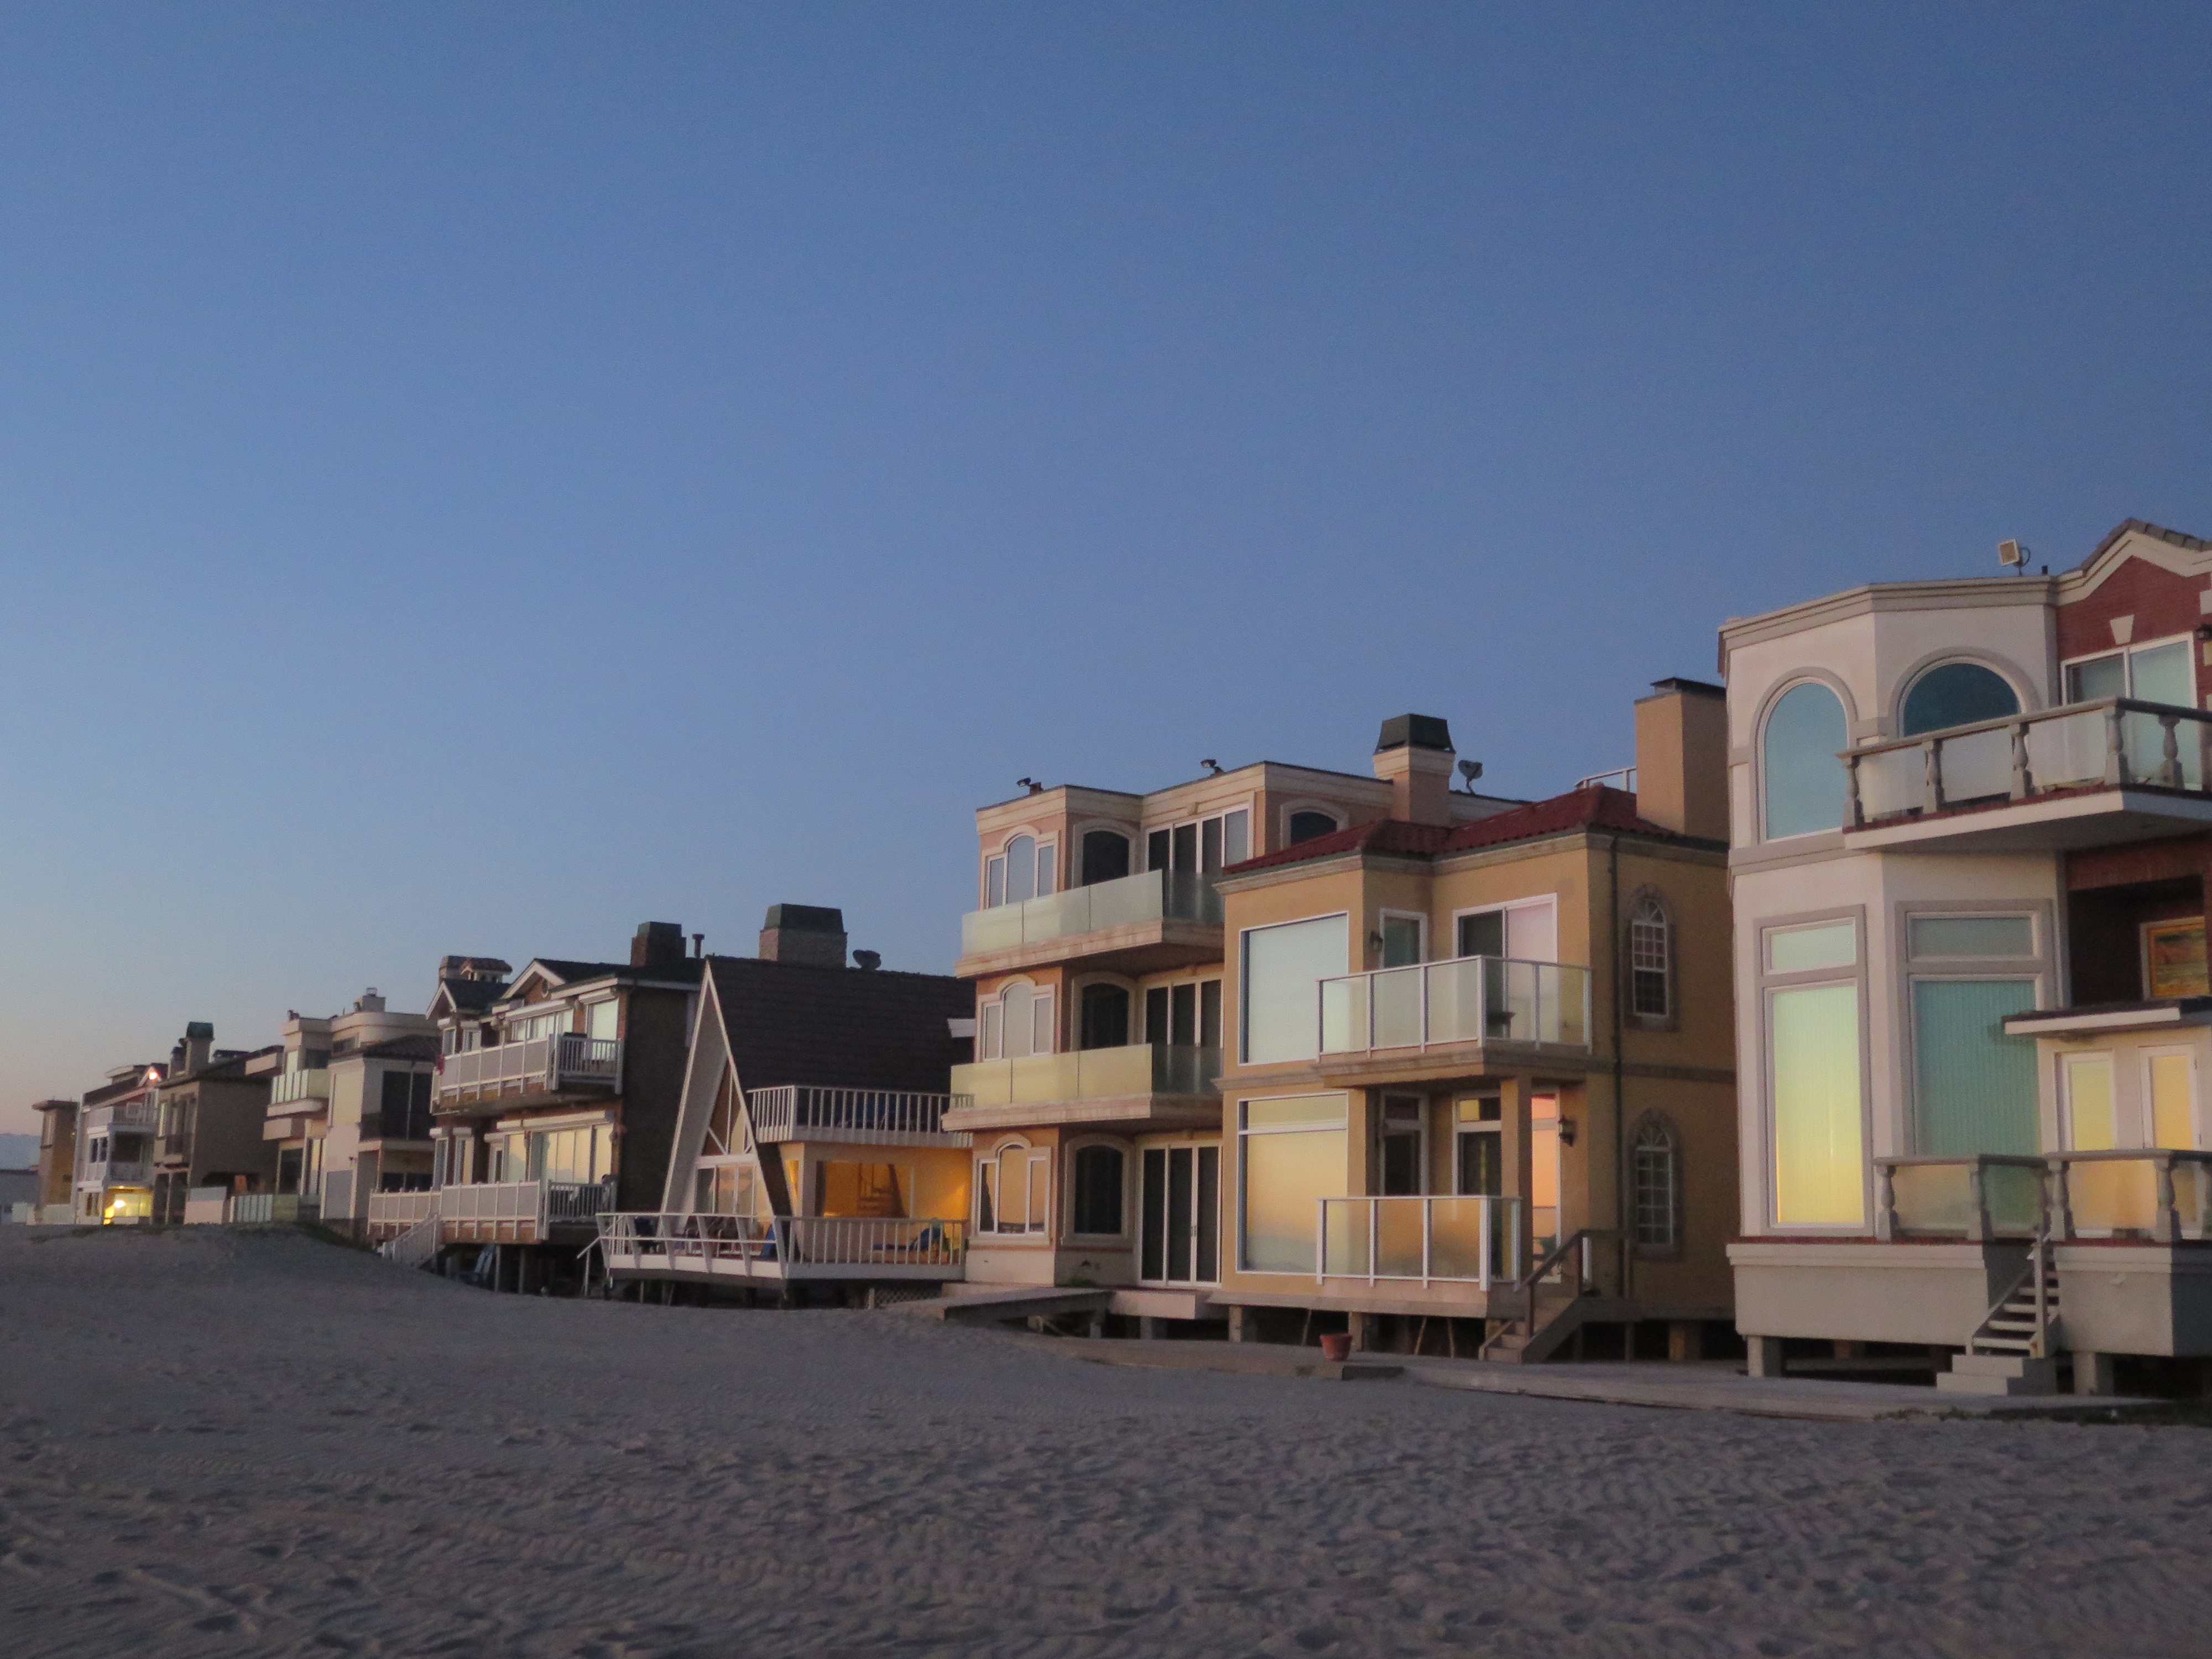
architecture, sunset, house, town, city, cityscape, downtown, village, suburb, facade, property, apartment, holidays, estate, neighbourhood, family house, residential area, human settlement